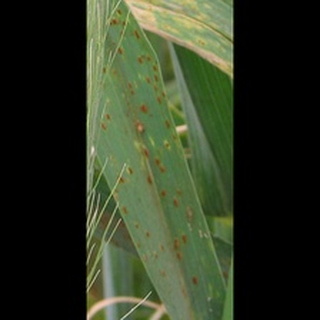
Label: wheat_brown_rust